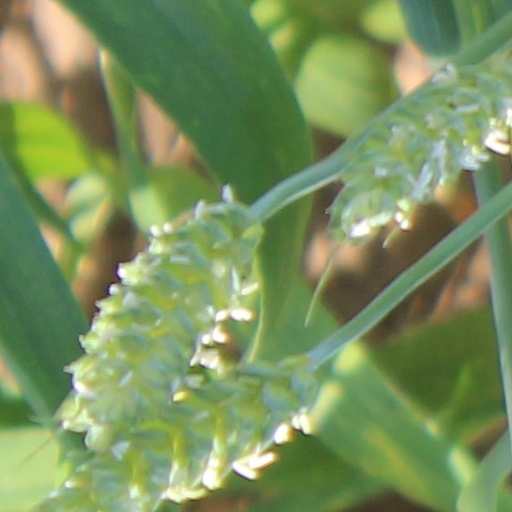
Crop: wheat